Zahia affair

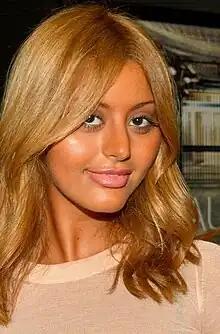
Zahia Dehar in 2016

On 12 April 2010, the "brigade de répression du proxénétisme", an anti-prostitution unit of the French National Police, launched a raid on a Parisian late-night bar. An anonymous tip targeting Abousofiane Moustaïd, known as Abou Sofiane, was the source of the investigation. He was suspected of pimping. Several prostitutes were arrested as a result of the raid, with four persons being are indicted shortly afterwards. Subsequent hearings revealed that four players of the French football team were among the bar's clients and that one of the prostitutes was a minor at the time of the events.